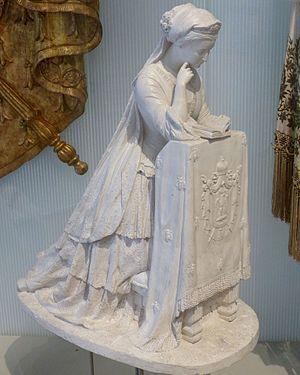
Nice (Alpes-Maritimes, France), sur la promenade des Anglais, la Villa (palais plutôt) Masséna, siège du musée du même nom. L'Impératrice Eugénie en prière. Souvenir de Notre-Dame, plâtre, par Marie-Louise Lefèvre-Deumier en 1853.
Azalaïs Marie-Louise Lefèvre-Deumier, dite Marie-Louise Lefèvre-Deumier, née Roulleaux-Dugage, le 21 novembre 1812 à Argentan et morte à Paris le 3 avril 1877, est une sculptrice et journaliste française.